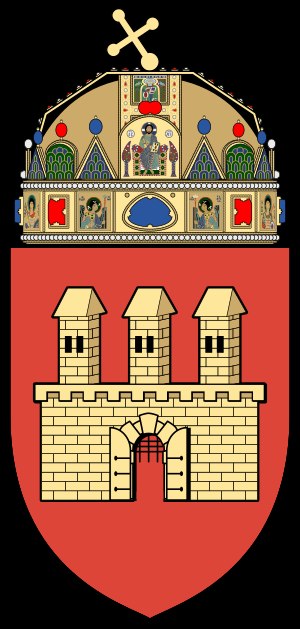
Buda
Budas byvåben
Buda er den vestlige del af Ungarns hovedstad Budapest, beliggende på den vestlige bred af Donau. Romerne kaldte Buda for Aquincum.